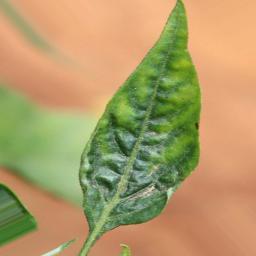
Label: mites_and_trips